Champignon (musician)

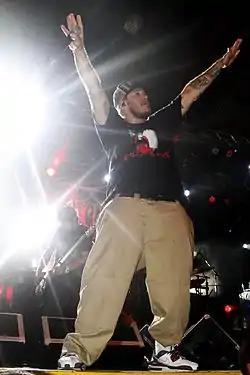
Chorão and Champignon "(in the background)" performing in 2012

Luiz Carlos Leão Duarte Júnior was born in Santos, São Paulo on June 16, 1978; the son of Maria do Carmo Duarte and Luiz Carlos Duarte, he also had two sisters. In his childhood he learned how to play the bass guitar and the drum kit, but came to prefer the former later in life. His musical career began when he was only 12 years old, as the bassist of juvenile band What's Up, through which he met and befriended Chorão. It was Chorão who nicknamed him "Champignon", because he thought his hairstyle at the time resembled a mushroom. In 1992, shortly after the end of What's Up, they formed Charlie Brown Jr. alongside guitarists Thiago Castanho and Marcão, and drummer Renato Pelado. Amid a series of creative divergences and clashes with Chorão, Champignon, Marcão and Pelado left Charlie Brown Jr. in 2005 (Castanho was already no longer a member since 2001), after which Chorão put the band on hold.